Supergene (geology)

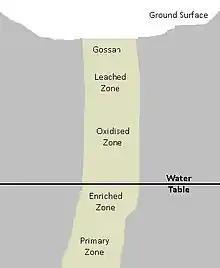
Idealized mineral vein

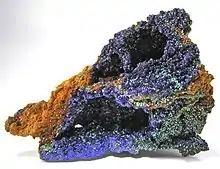
Azurite and malachite on limonite from Bisbee, Arizona

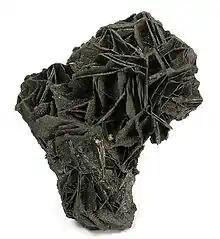
Chalcocite pseudomorph after covellite from Butte, Montana

Distinct zones of supergene processes can be identified at various depths. From the surface down they are the gossan cap, leached zone, oxidized zone, water table, enriched zone (supergene enriched zone) and primary zone (hypogene zone).